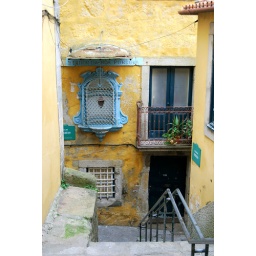
a yellow house in Oporto